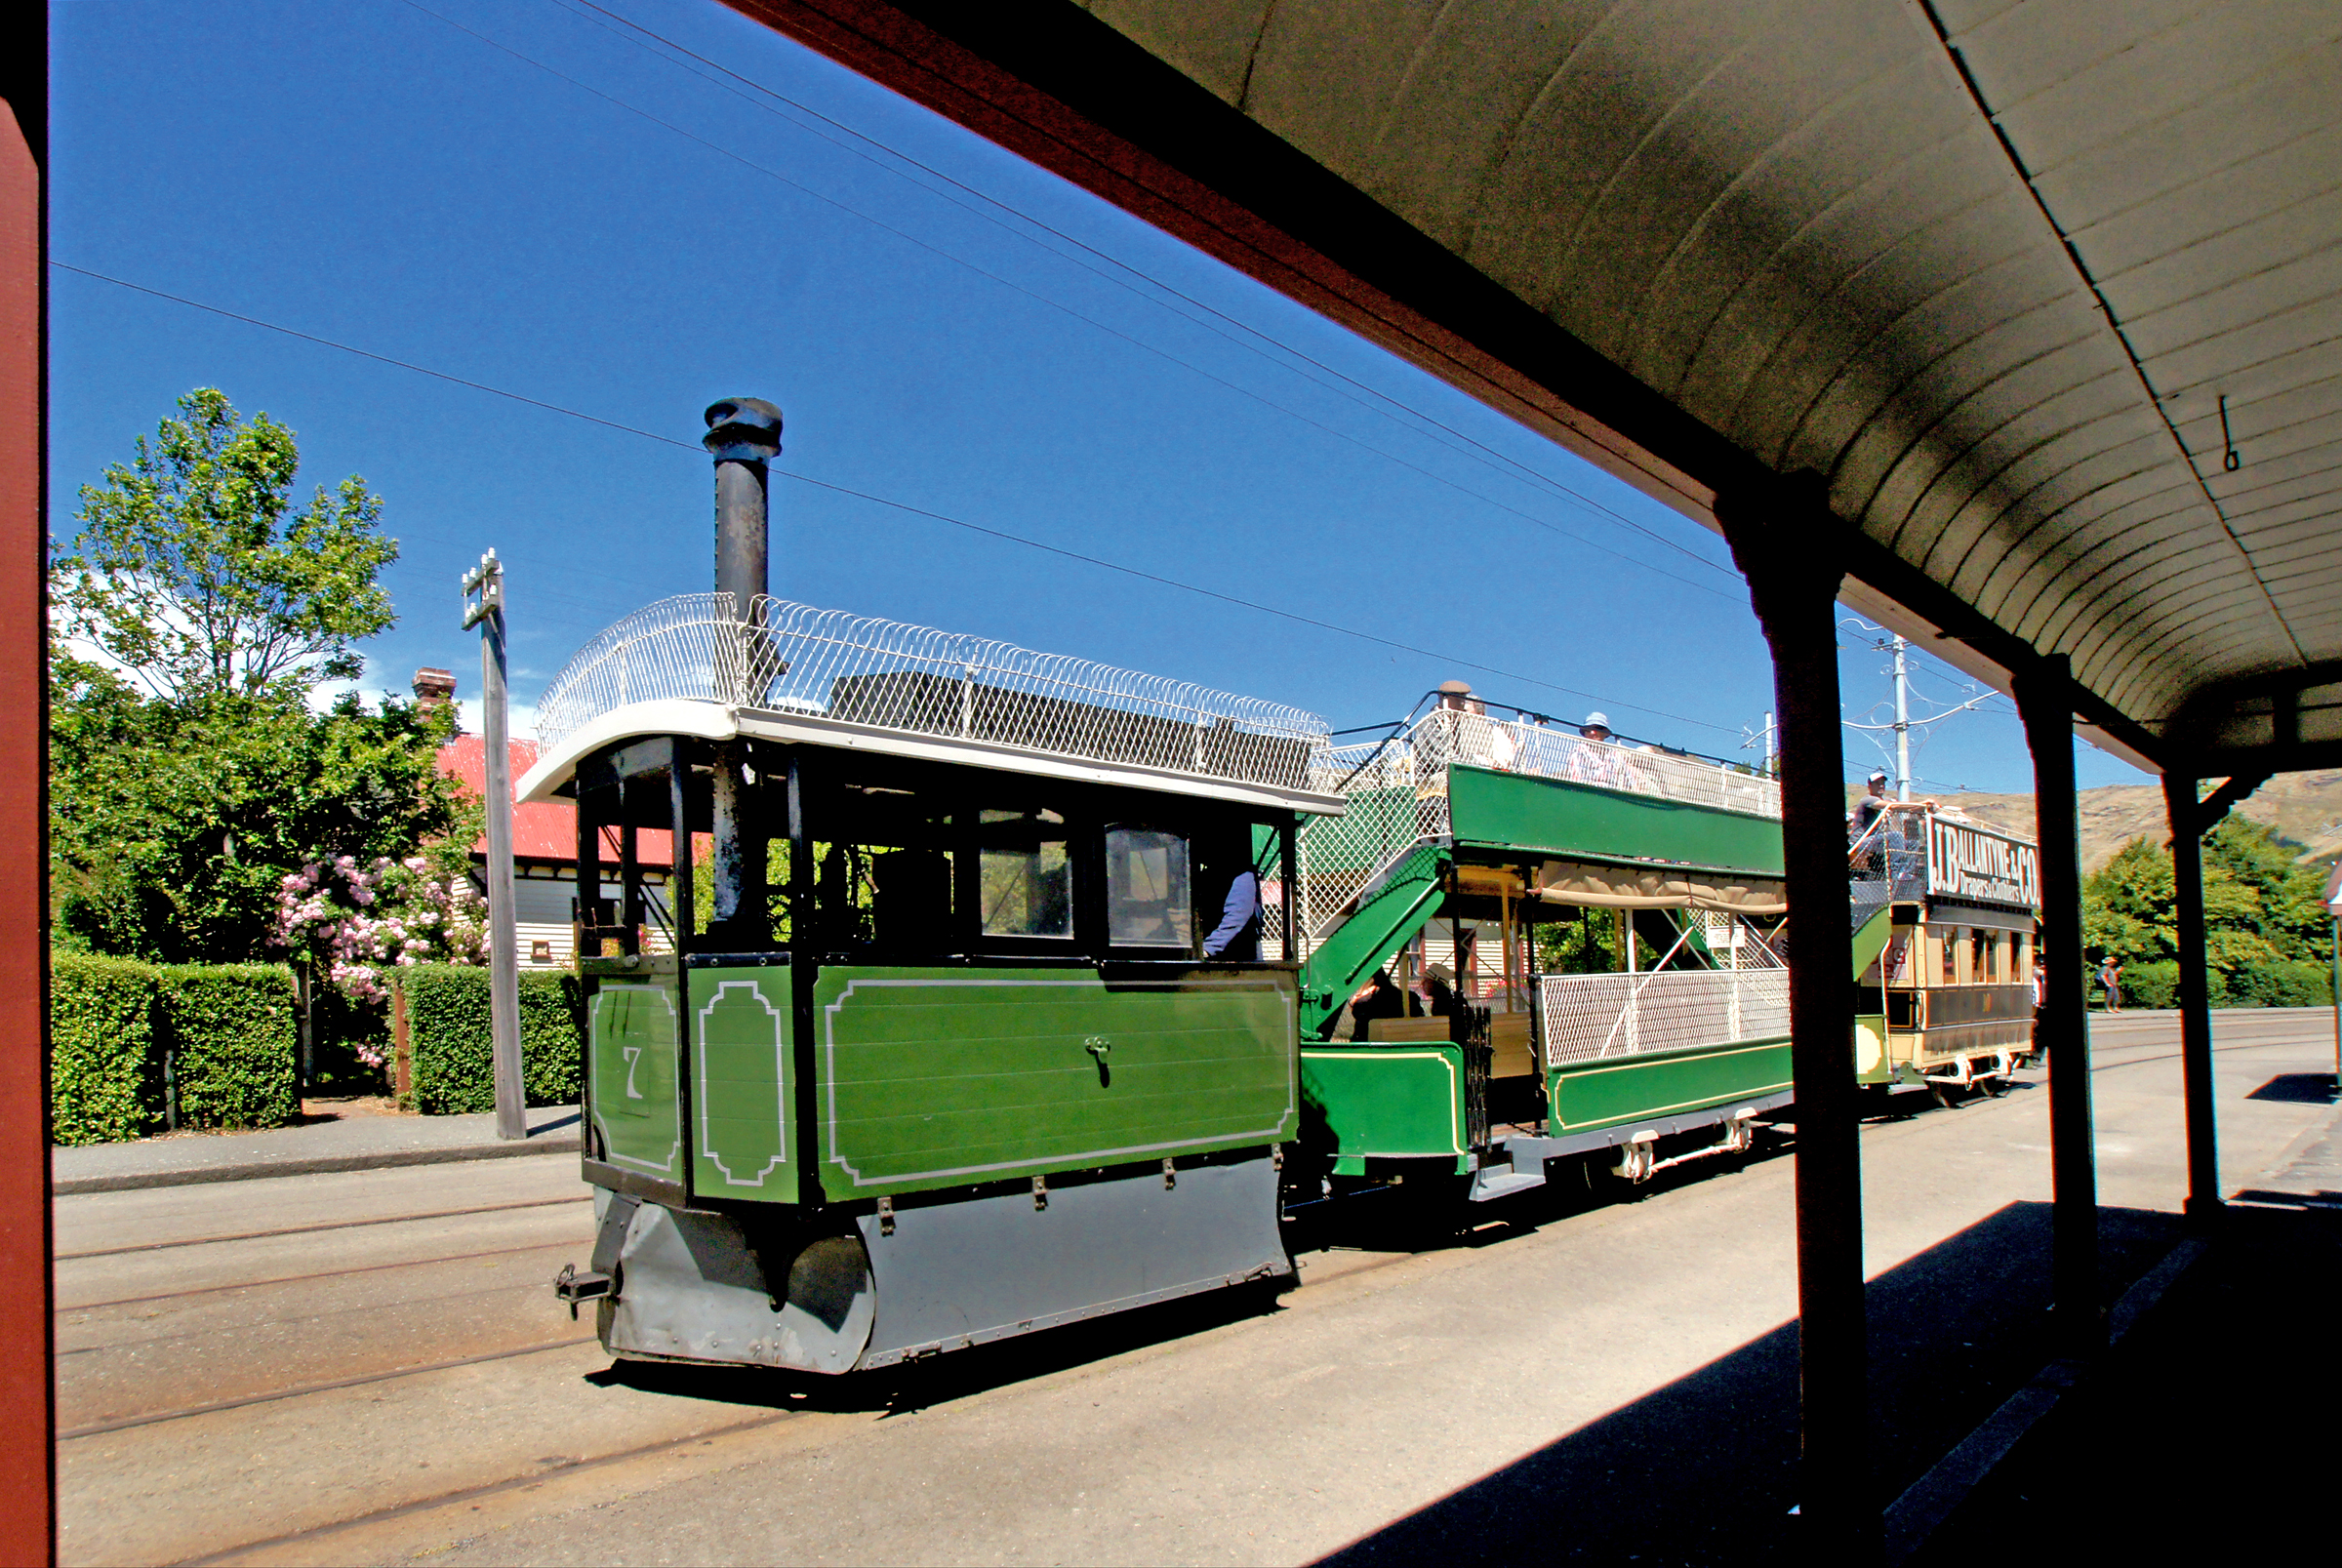
train, transport, vehicle, train station, public transport, bus, trains, trams, buses, passenger, rail transport, land vehicle, rolling stock, metropolitan area, railroad car